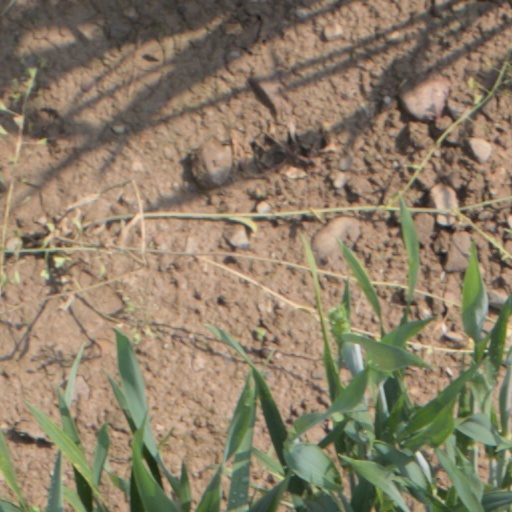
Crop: wheat